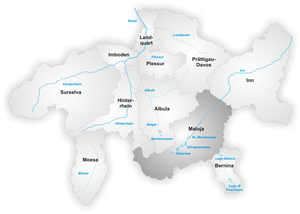
Le district de Maloja était un des 11 districts du canton des Grisons en Suisse. Sa superficie est de 973,28 km² et il comptait 17 810 habitants en 2004.